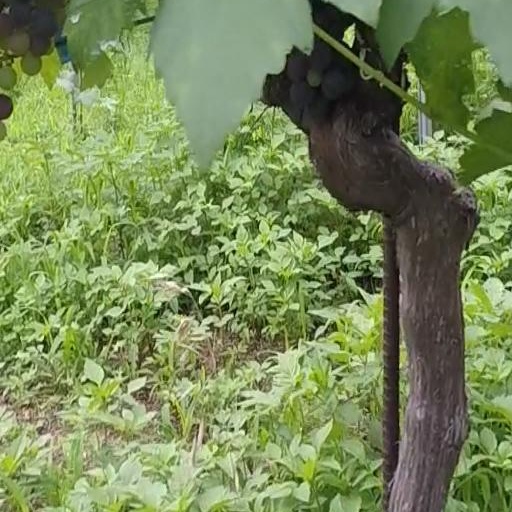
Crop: grape